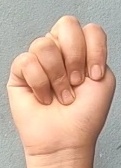
ASL sign: N